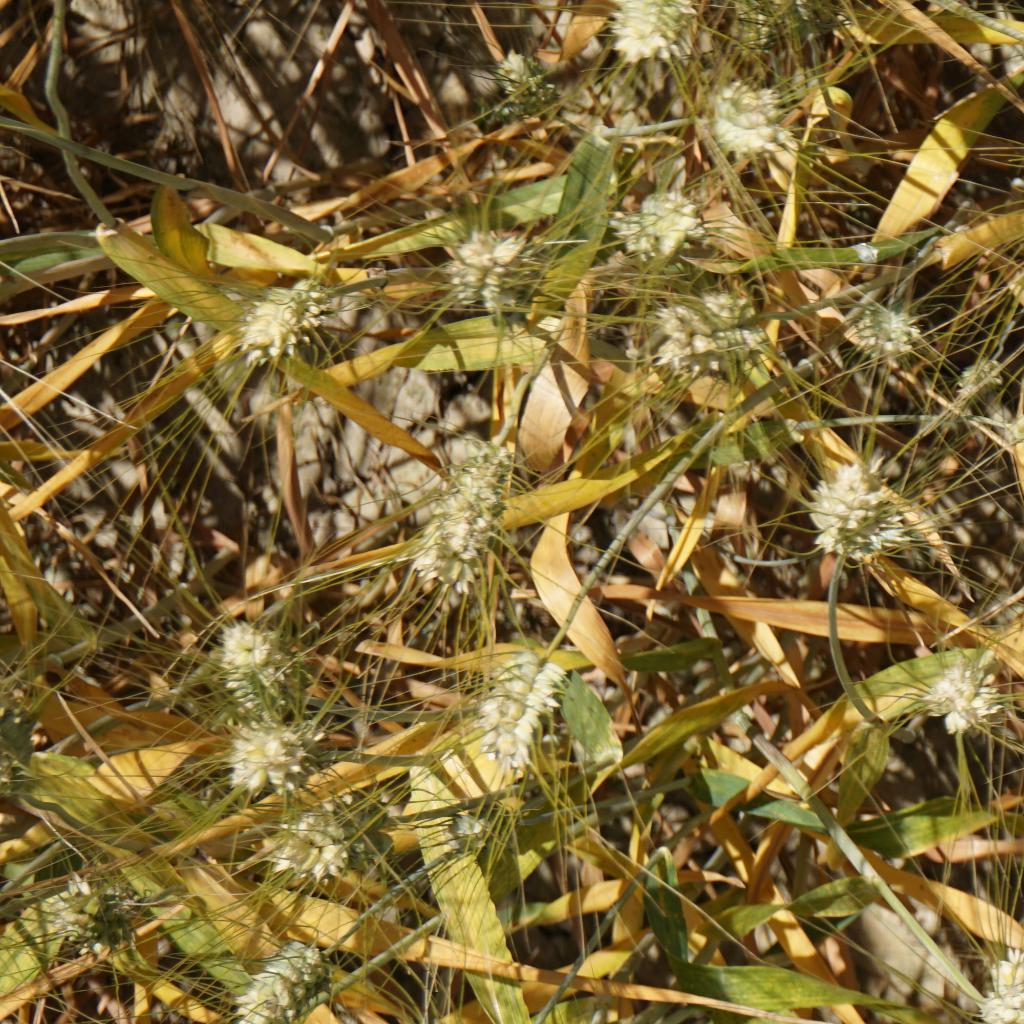
Country: France
Location: Gréoux
Wheat development stage: Filling - Ripening